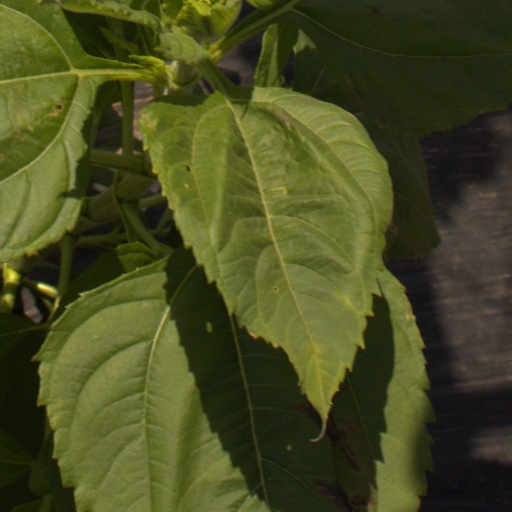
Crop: Jerusalem artichoke